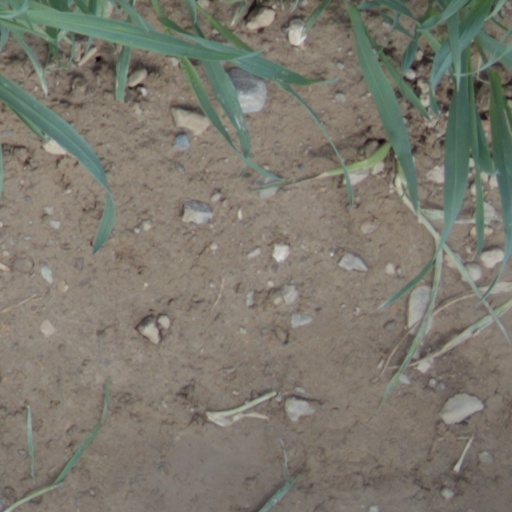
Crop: wheat